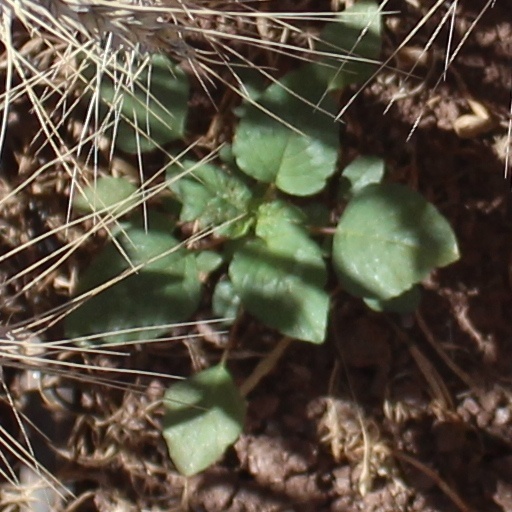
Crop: wheat